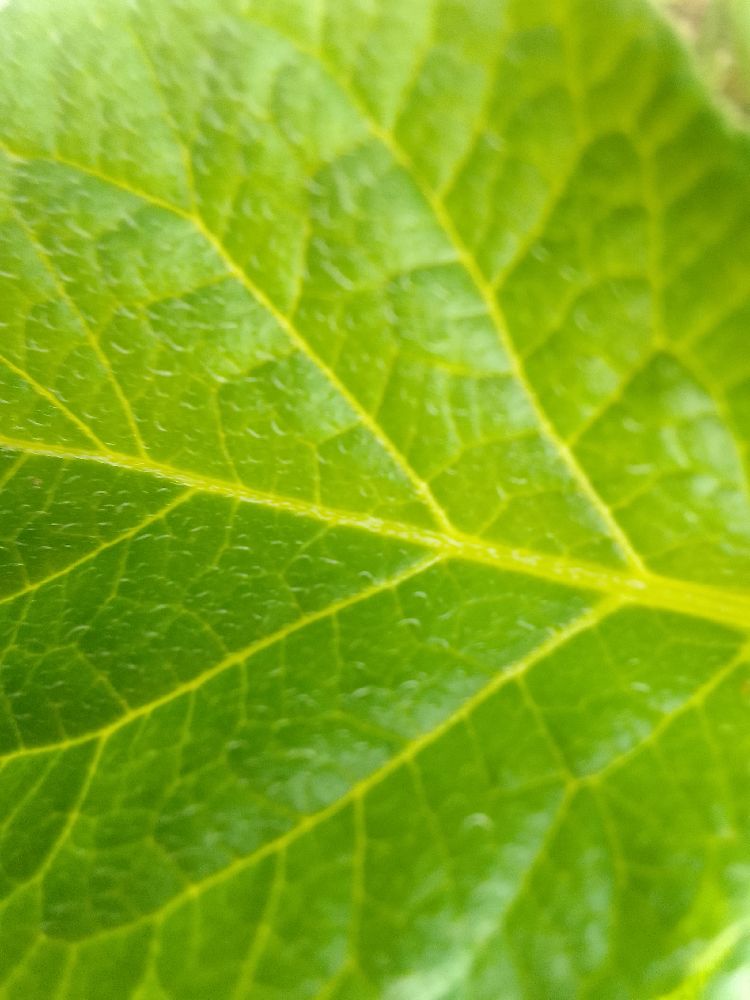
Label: Healthy